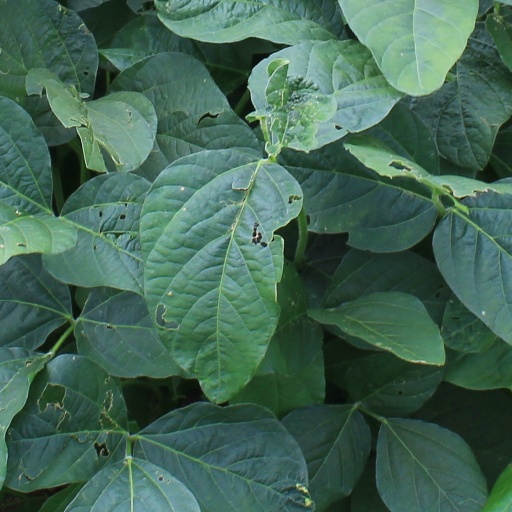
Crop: soybean